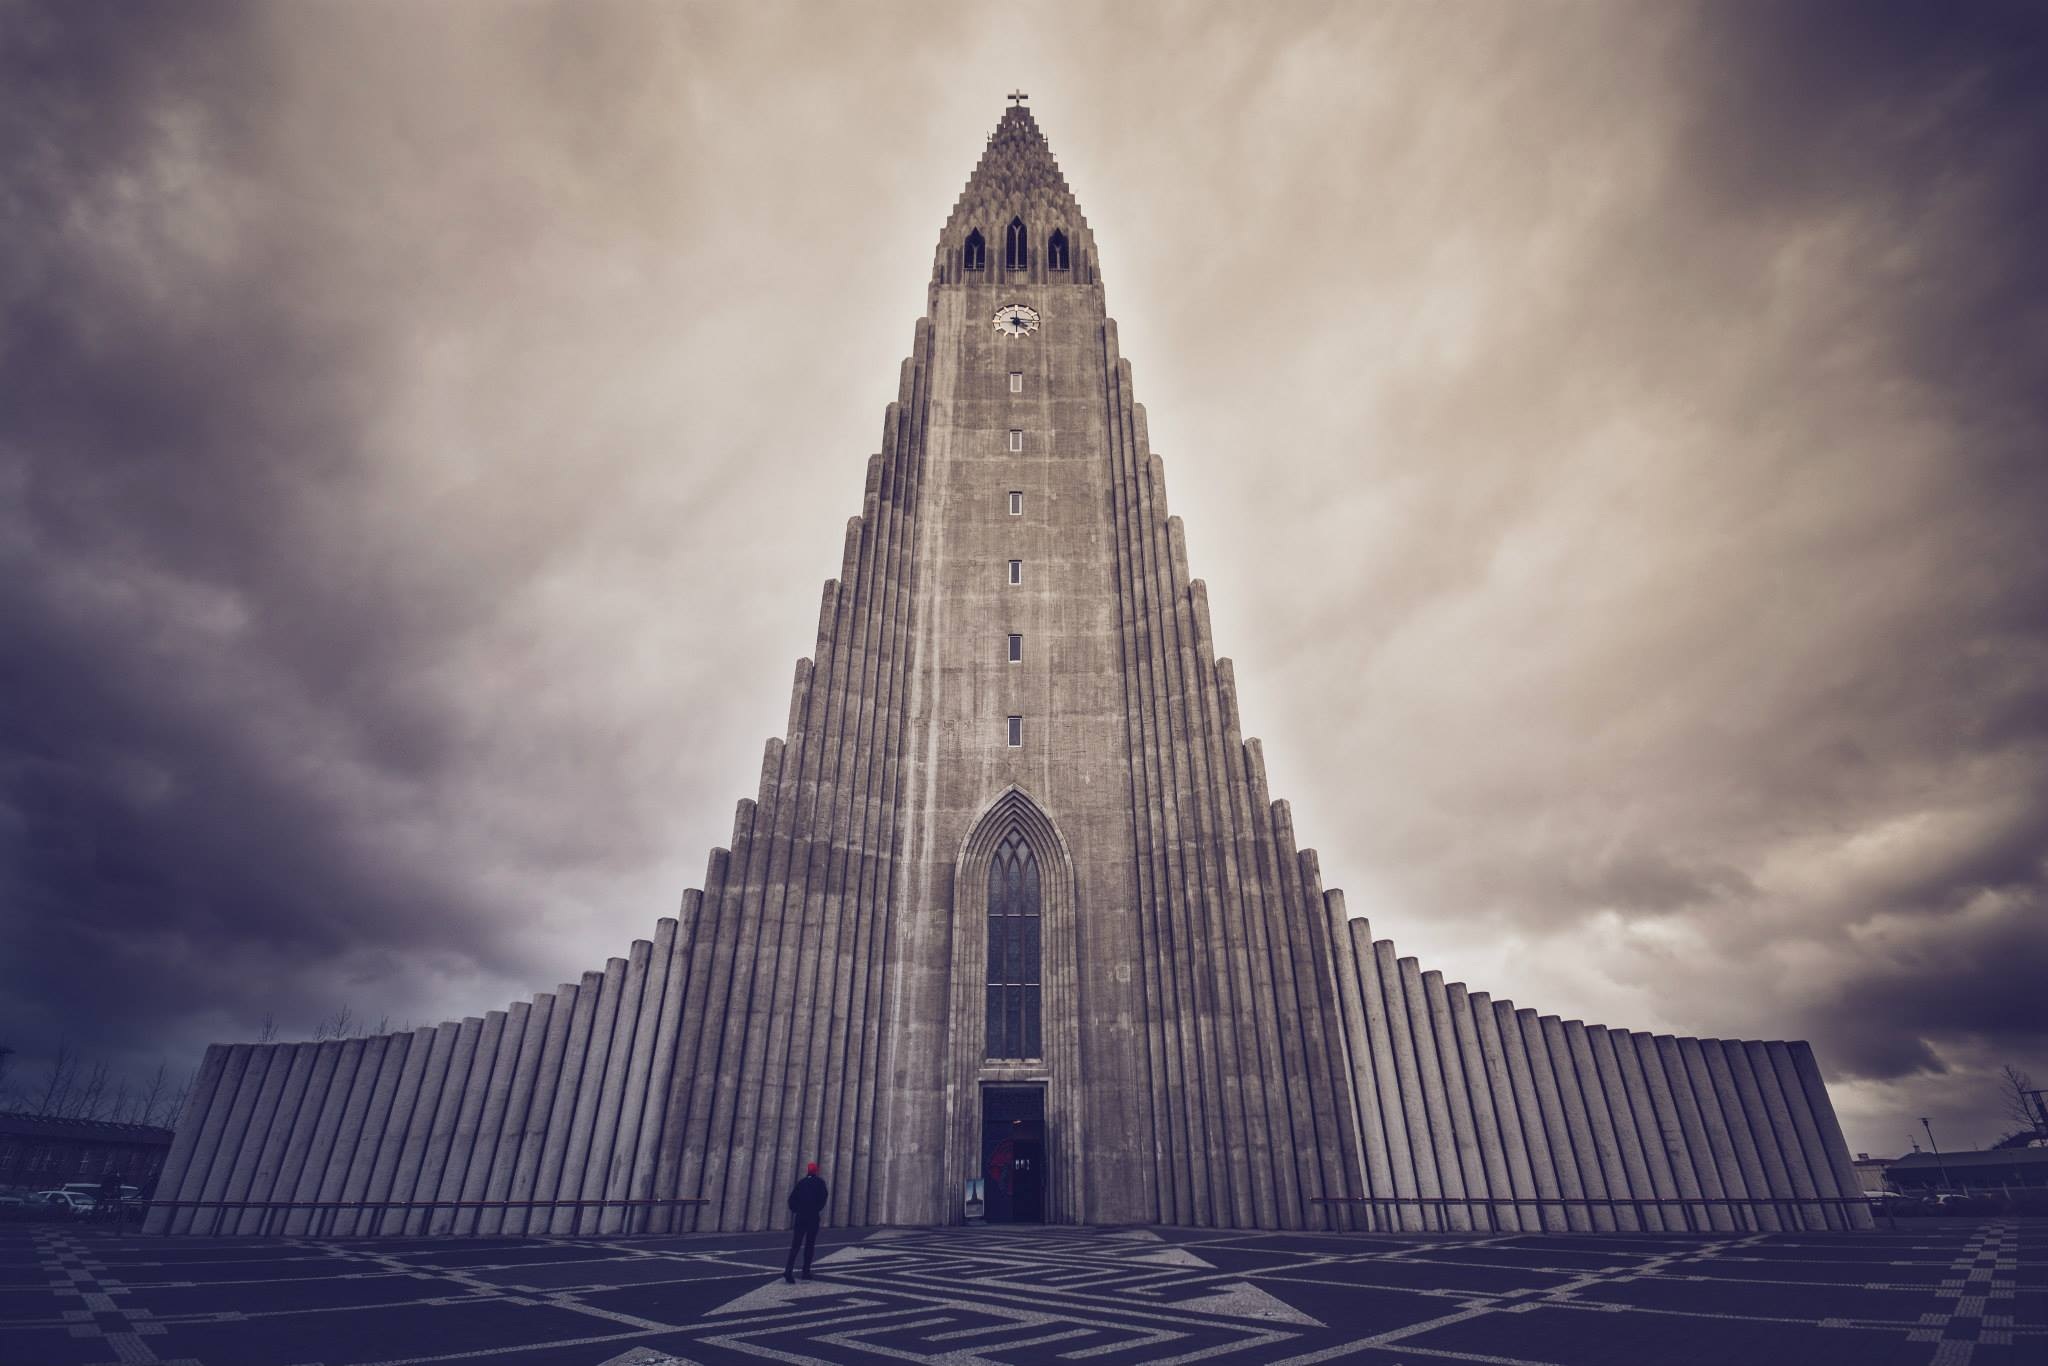
cloud, architecture, structure, sky, building, skyscraper, urban, monument, construction, reflection, high, tower, symbol, religion, landmark, church, cathedral, exterior, modern, design, temple, spire, steeple, symmetry, christianity, worship, massive, contemporary, shape